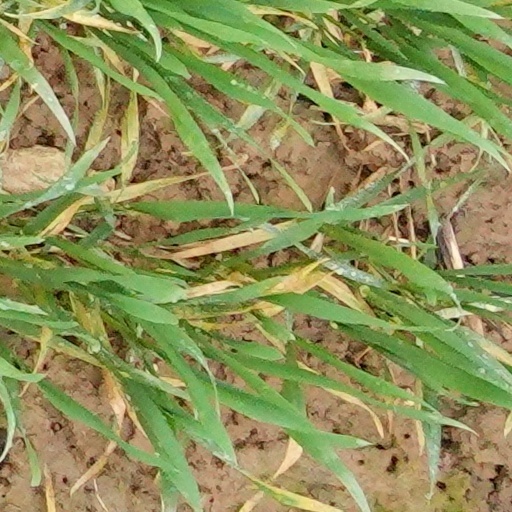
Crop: wheat